QEMU

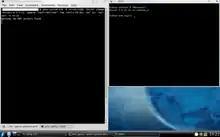
QEMU booted into the ARM port of Fedora 8

QEMU emulates the ARMv7 instruction set (and down to ARMv5TEJ) with NEON extension. It emulates full systems like Integrator/CP board, Versatile baseboard, RealView Emulation baseboard, XScale-based PDAs, Palm Tungsten|E PDA, Nokia N800 and Nokia N810 Internet tablets, etc. QEMU also powers the Android emulator which is part of the Android SDK (most current Android implementations are ARM-based). Starting from version 2.0.0 of their Bada SDK, Samsung has chosen QEMU to help development on emulated 'Wave' devices.